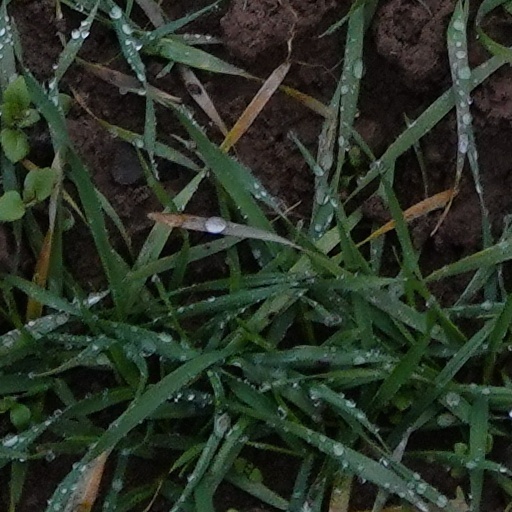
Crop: wheat